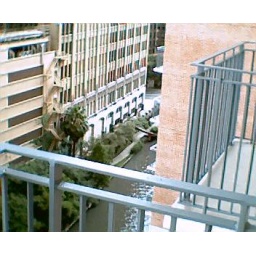
river walk from 10th floor in Sam Antonio